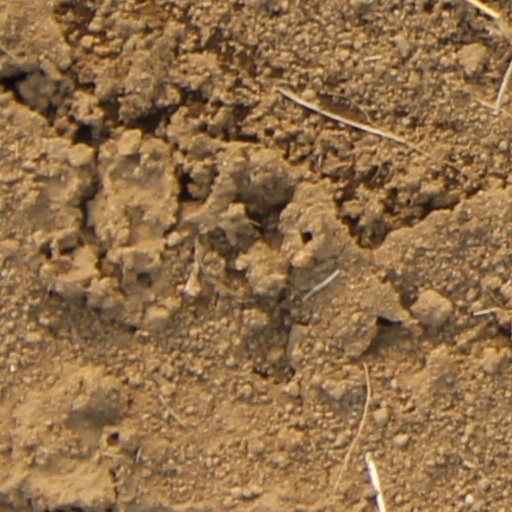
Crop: wheat